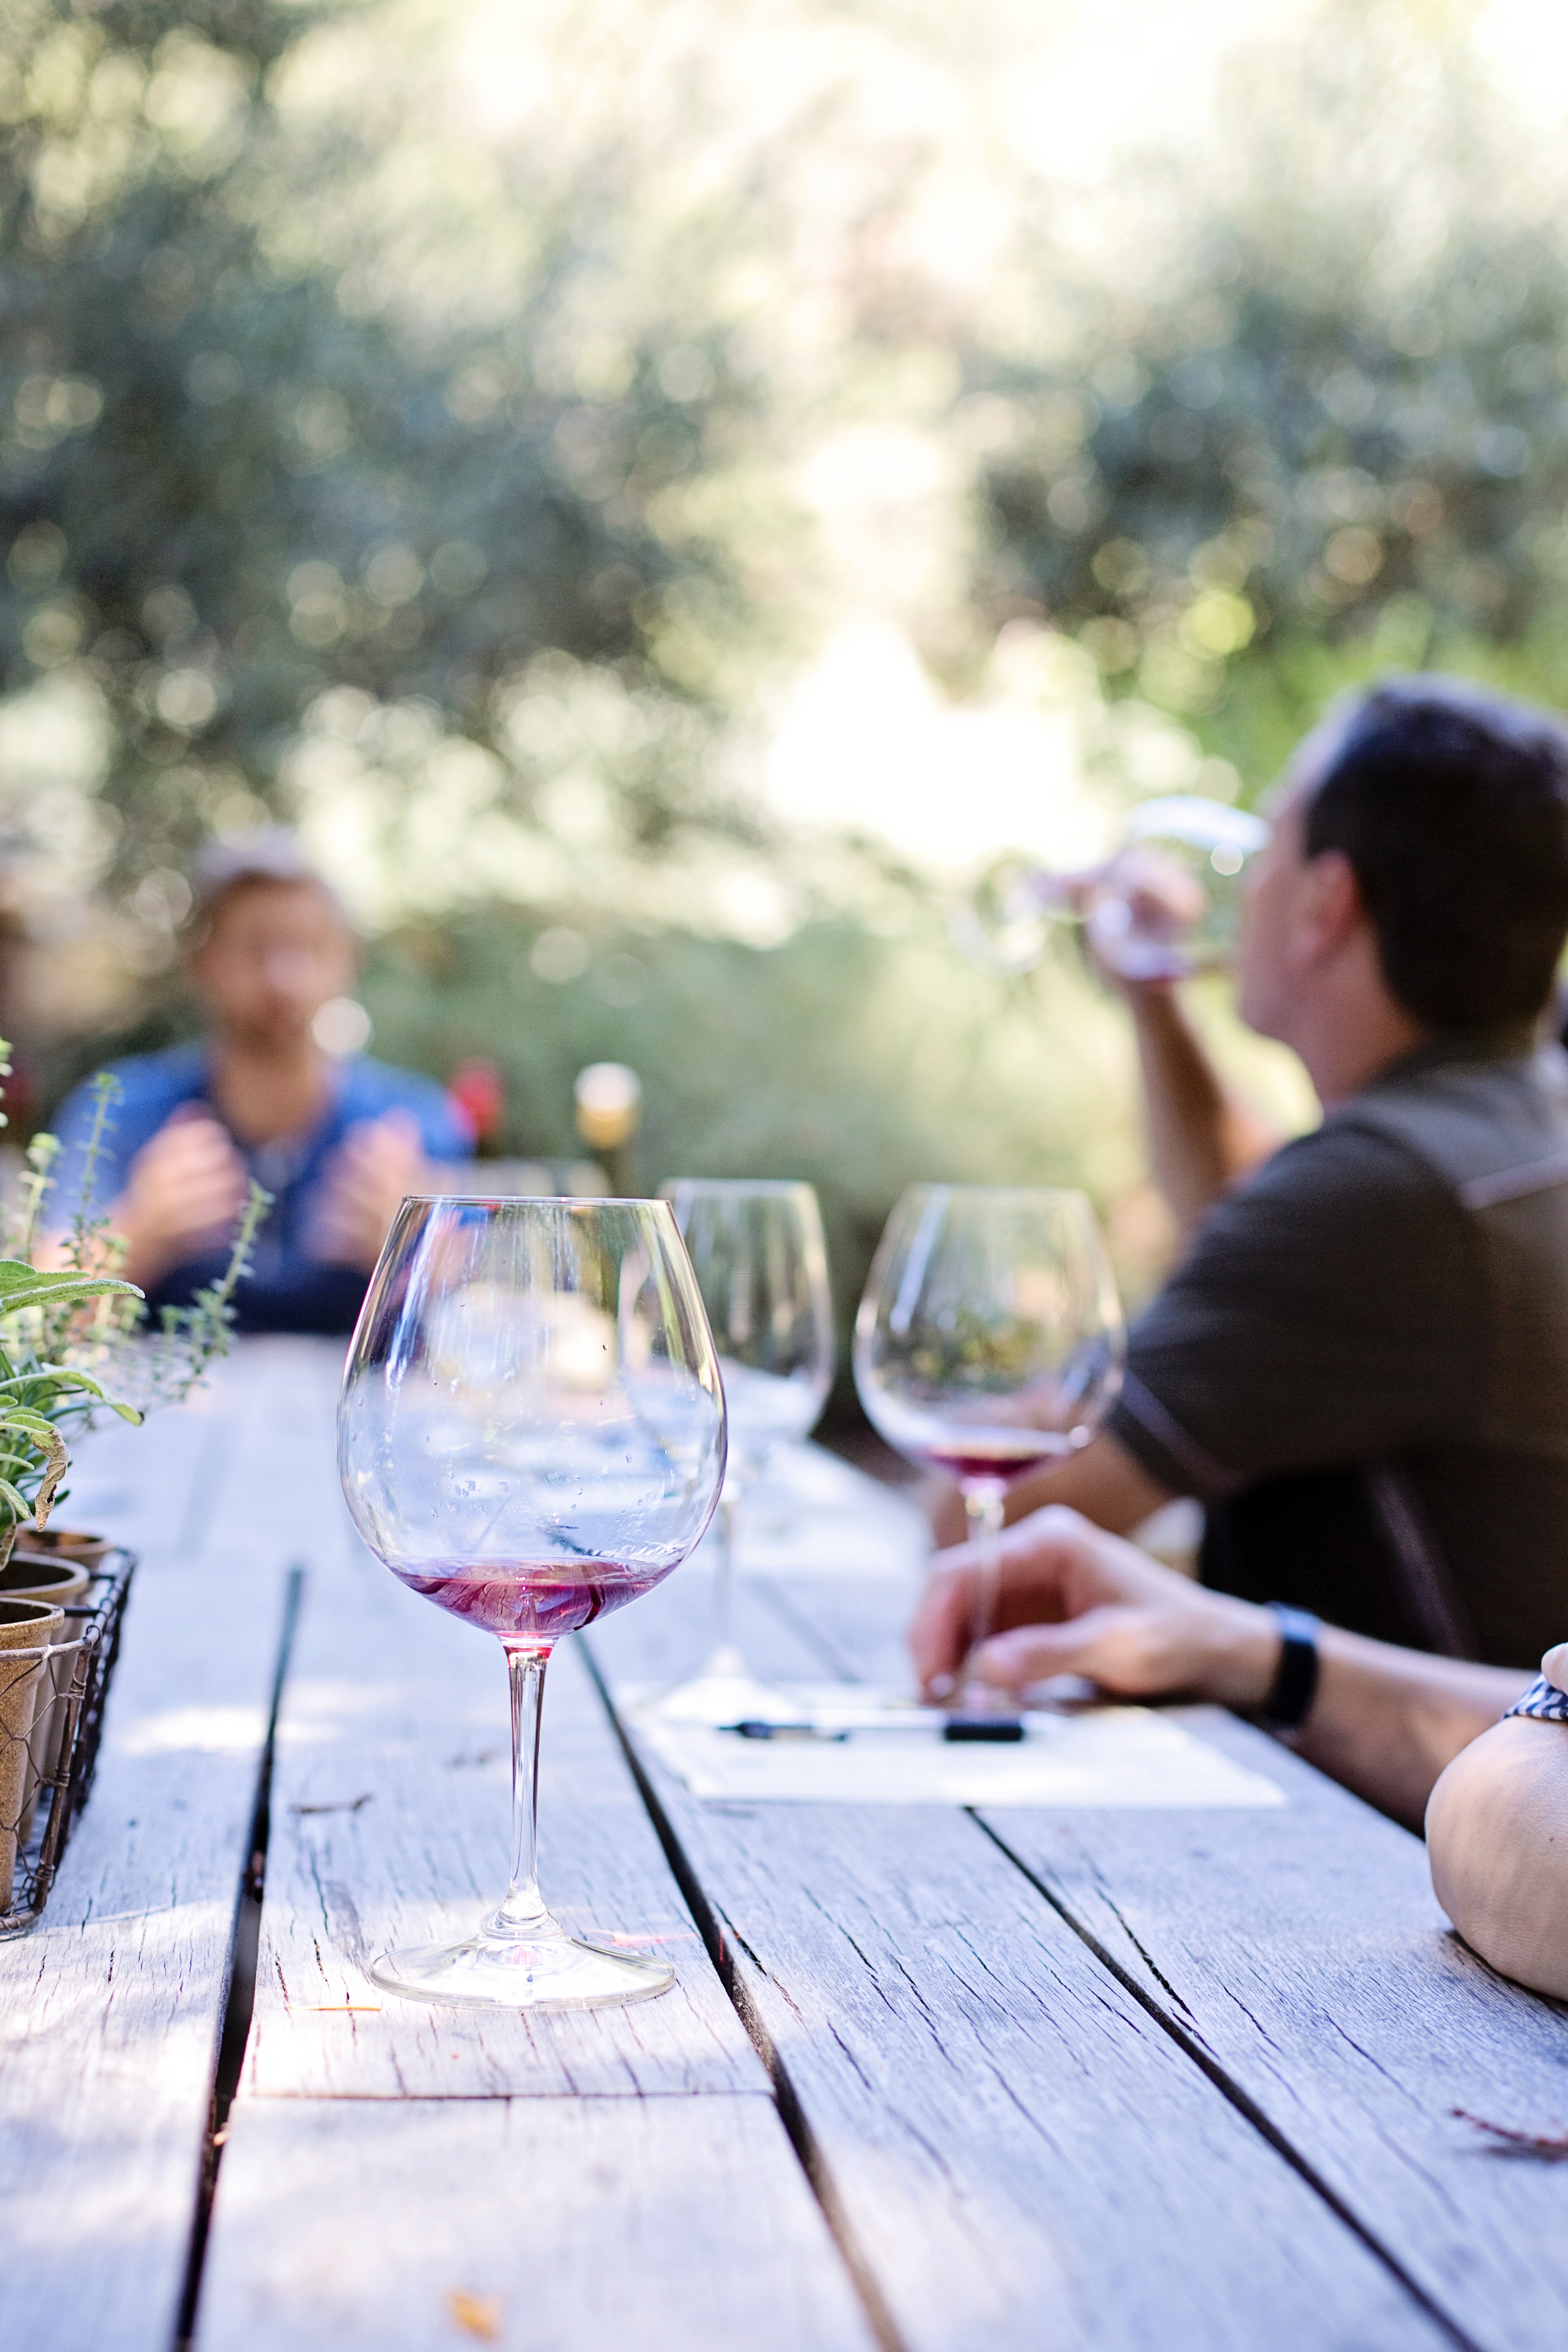
vineyard, wine, glass, celebration, spring, drink, lifestyle, california, alcohol, wineglass, picnic, ceremony, wineglasses, party, winery, napa, wine tasting, rehearsal dinner